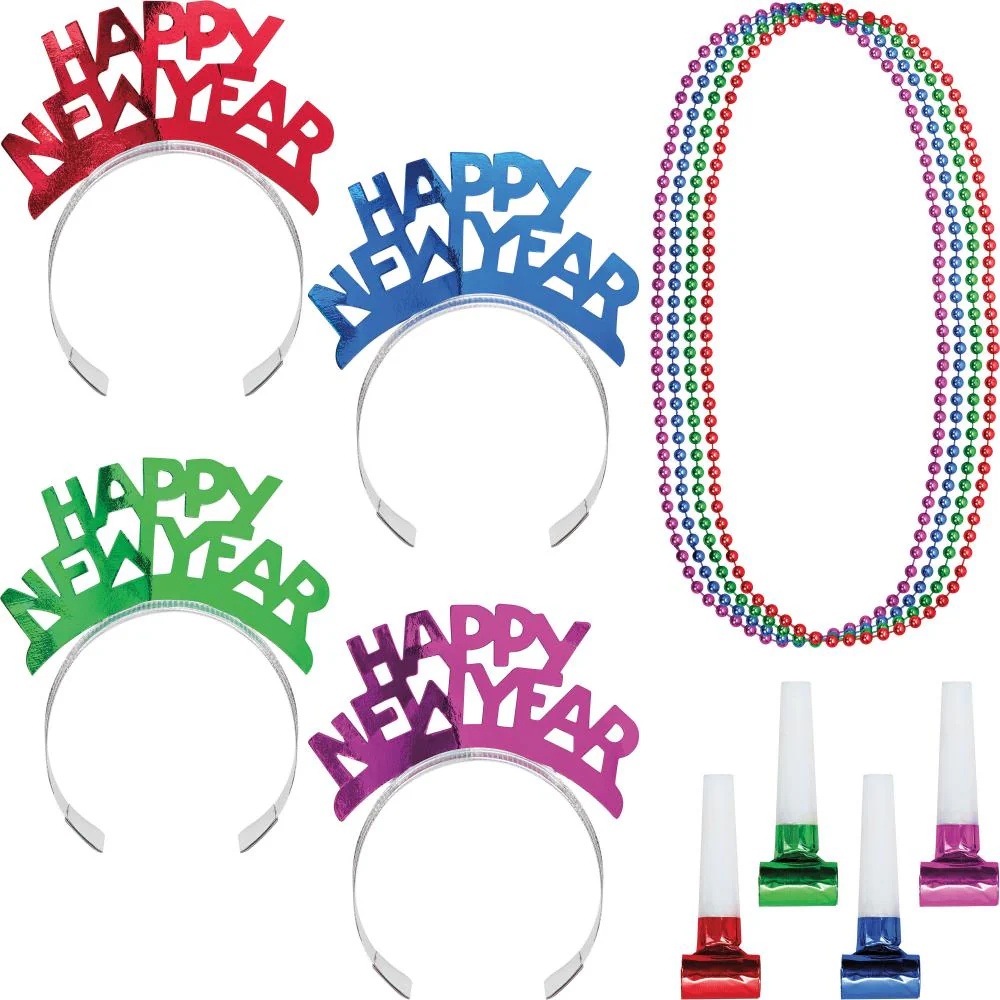
New Years Wearable Kit For 4 - Assorted Colors
Brand: Creative Converting
Category: Arts & Entertainment > Party & Celebration > Party Supplies > Noisemakers & Party Blowers